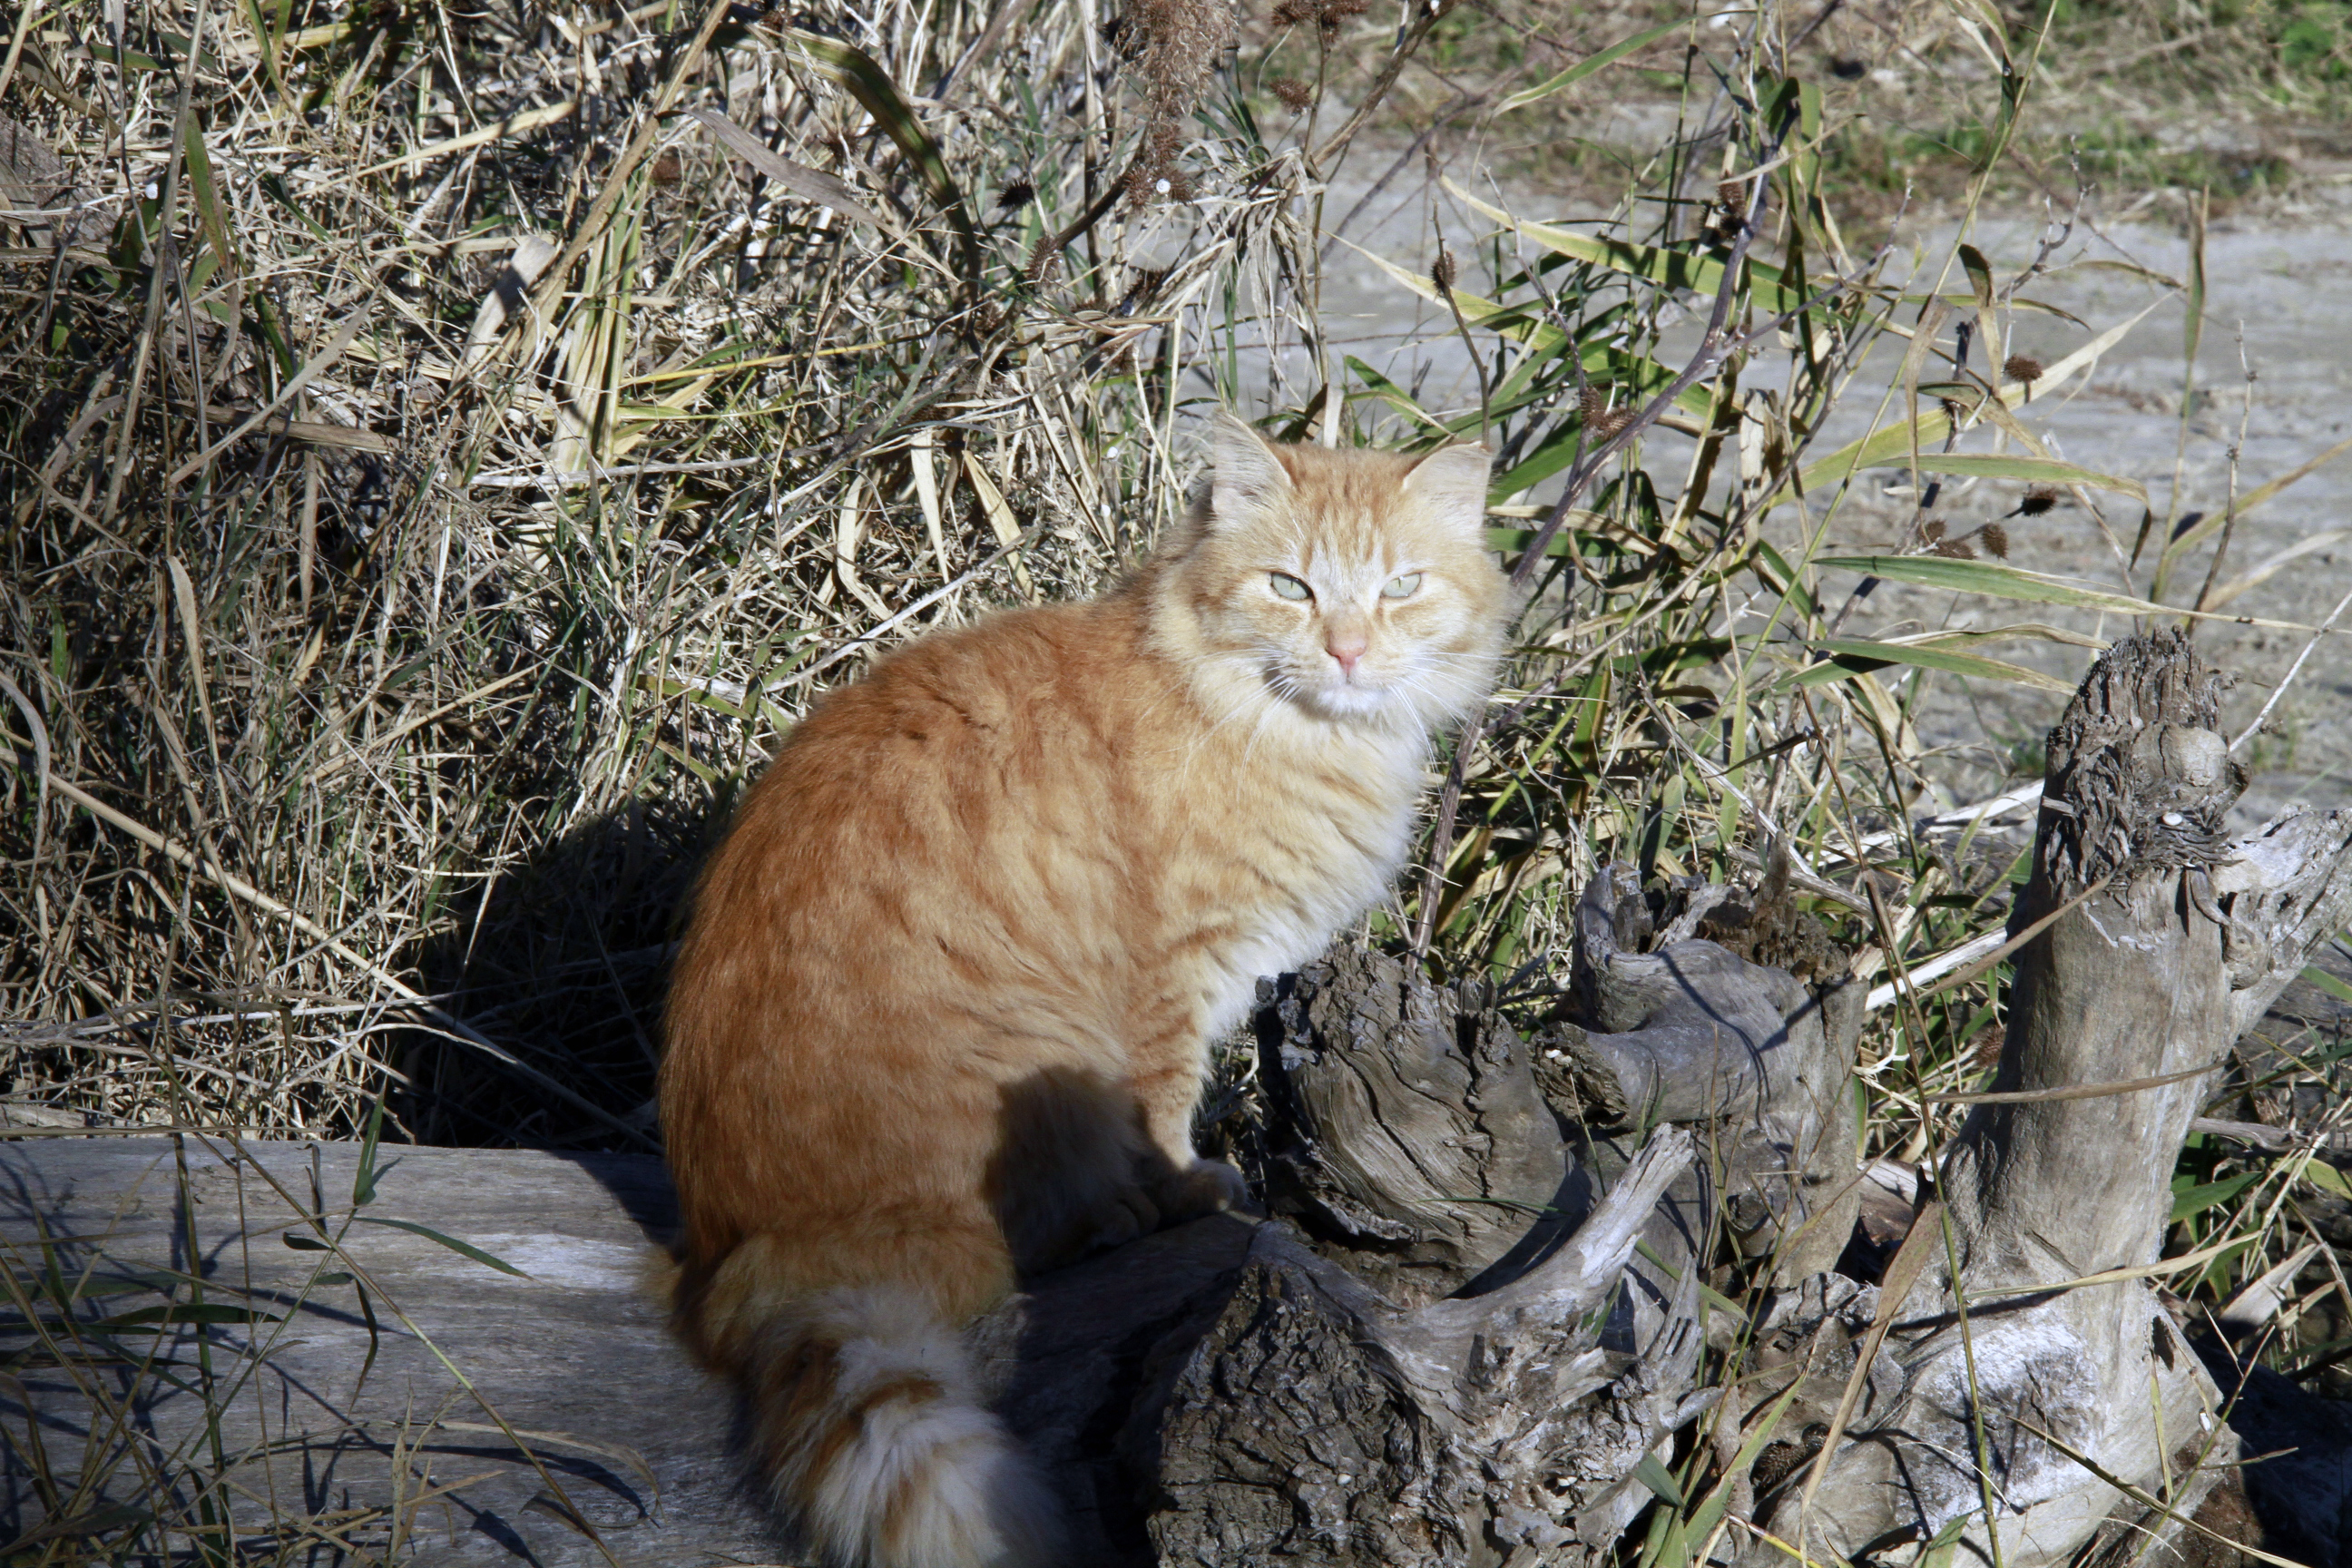
france, wildlife, europe, cat, mammal, fauna, whiskers, midi, vertebrate, provence, protectionanimale, bouchesdurhne, camargue, saintesmariesdelamer, mermditerrane, chatslibresetstriliss, lynx, bobcat, wild cat, small to medium sized cats, cat like mammal